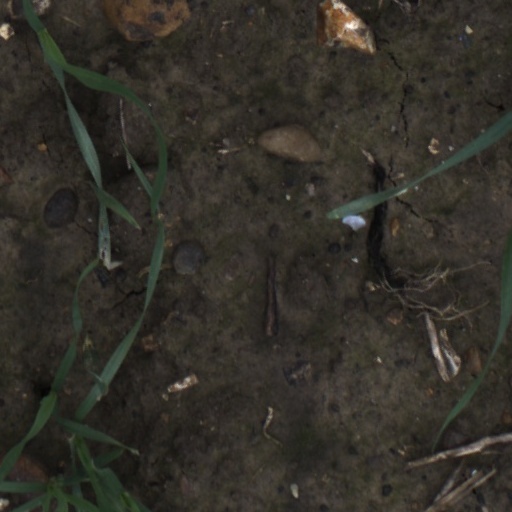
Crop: wheat